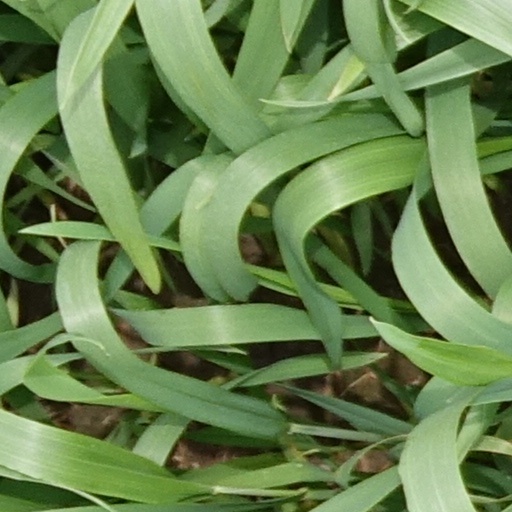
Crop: wheat